QF 4.5-inch howitzer

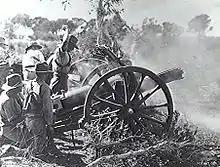

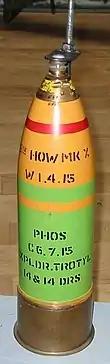
Smoke shell, 1915

The 4.5-in ammunition was separate loading, the shell and cartridge were loaded separately, with charge bags being removed from the cartridge as necessary. The full charge was charge five, i.e. the cartridge case had an irremovable charge (one) and four incremental bags. Shells were delivered fuzed. In 1914, the ammunition scale for 4.5-inch howitzers was 70% shrapnel and 30% HE.